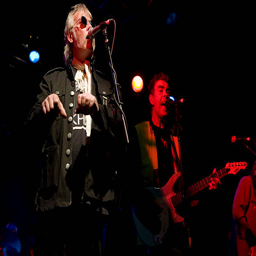
politician and composer of protopunk artist perform on stage .